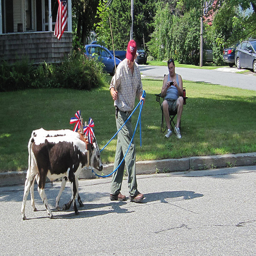
An older man is leading a pair of small cows down a road.
A man walks his cows on a public street.
Man pulling two cows down a city street on a leash.
A man walking two baby cows down the middle of  a street.
A man leads two young cows on a street.